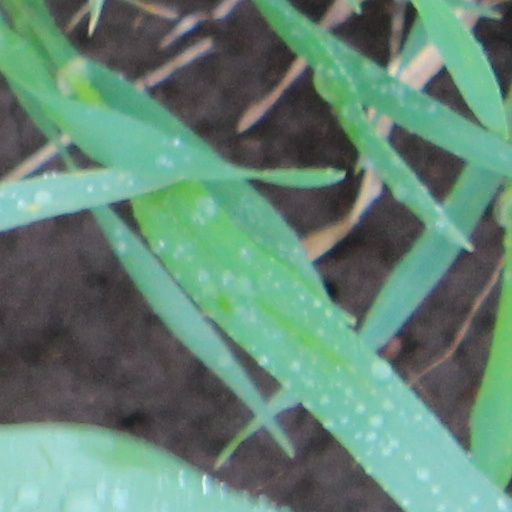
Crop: wheat